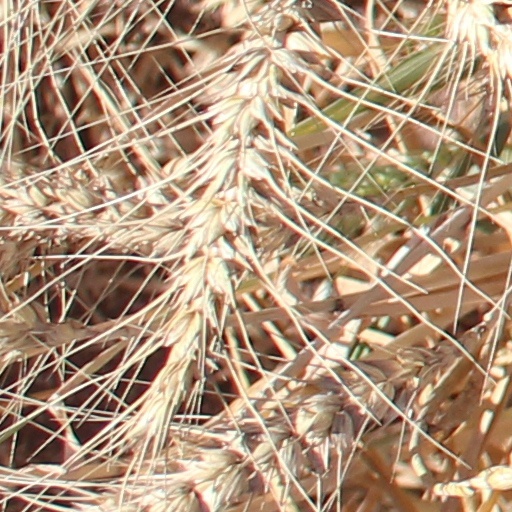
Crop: wheat